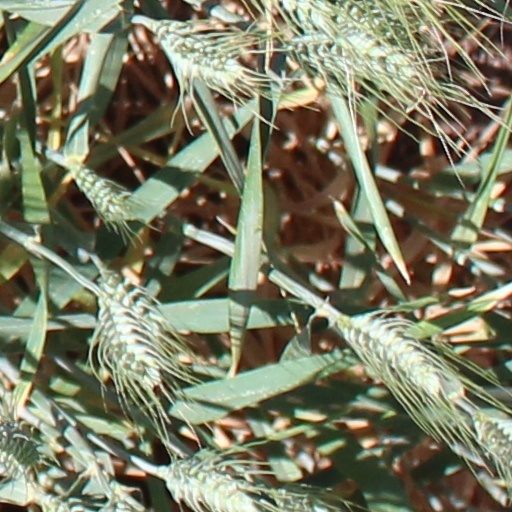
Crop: wheat